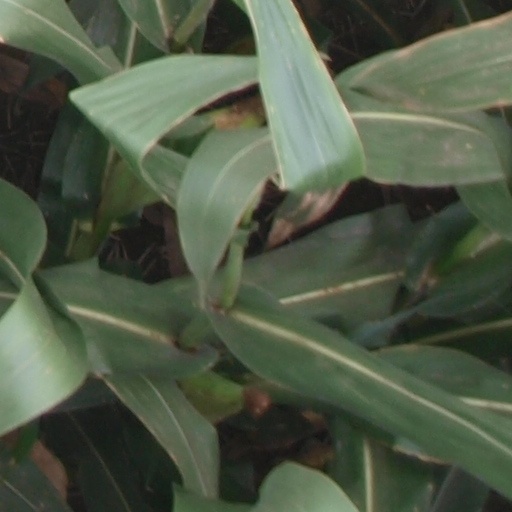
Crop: maize; corn